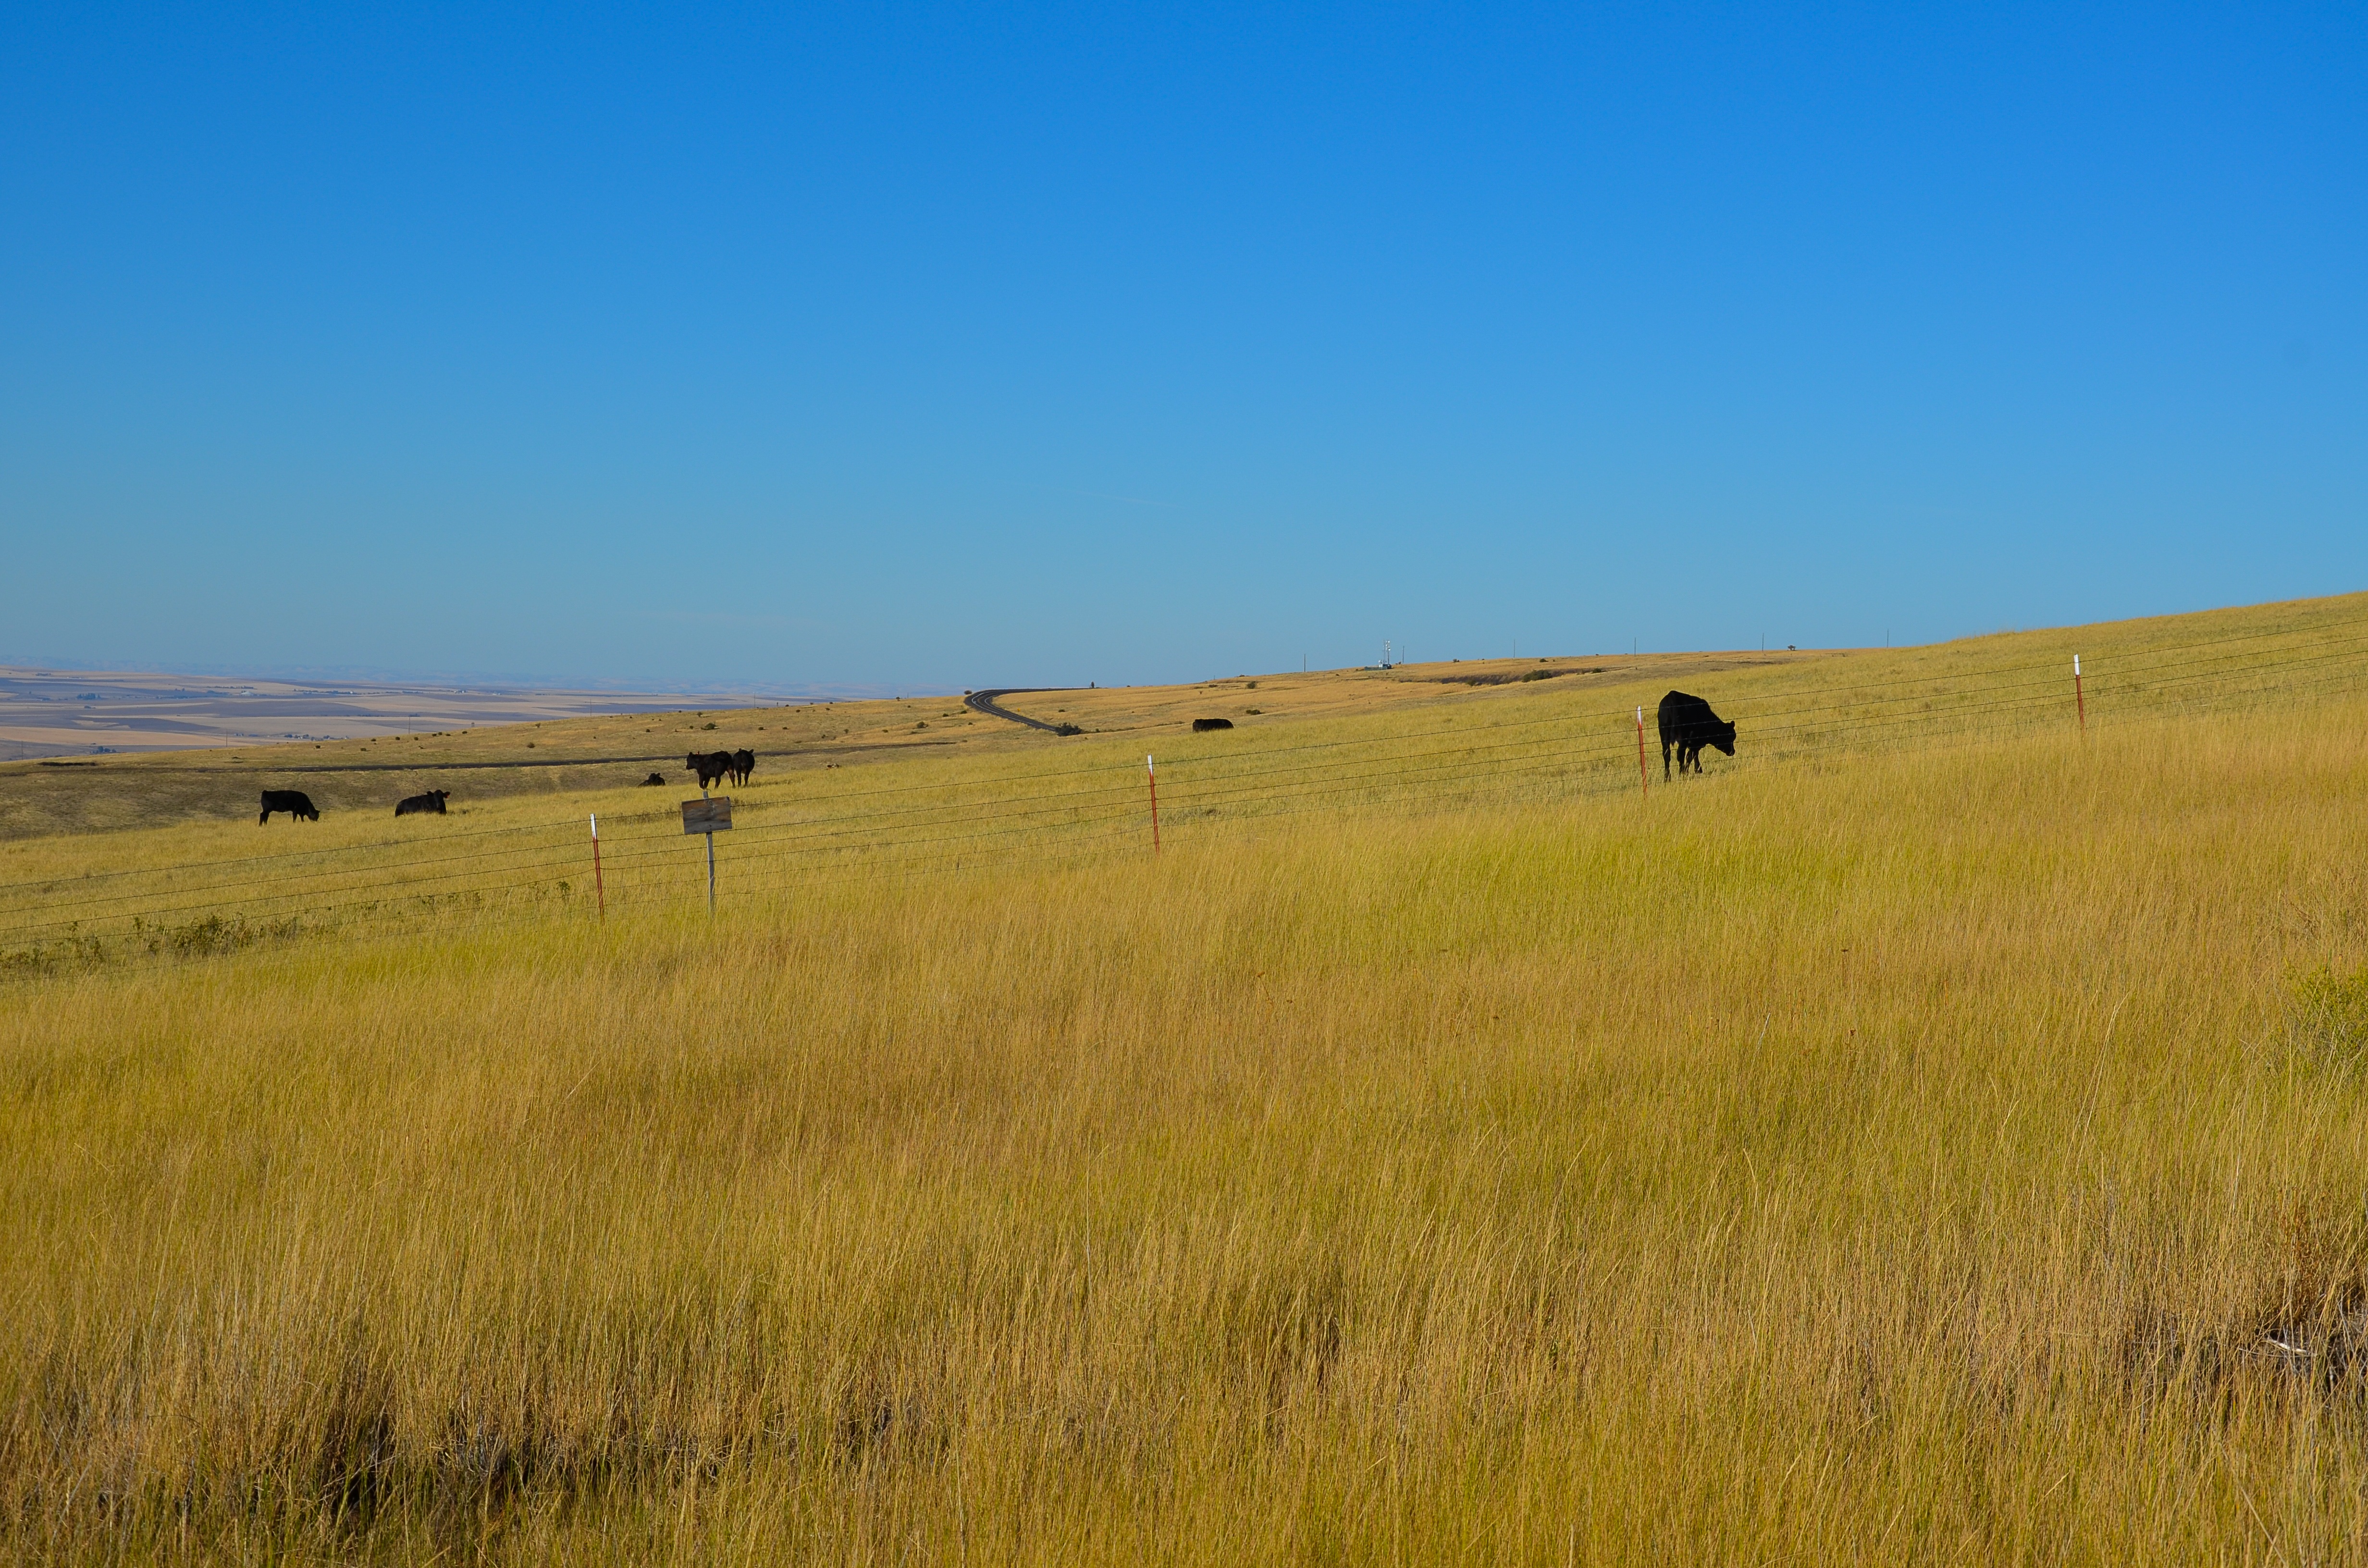
landscape, grass, horizon, marsh, wilderness, sky, road, field, meadow, prairie, hill, adventure, view, pasture, grazing, usa, america, savanna, plain, west coast, cows, grassland, badlands, wetland, outlook, plateau, wide, habitat, safari, ecosystem, oregon, steppe, rural area, pasture land, deadman pass lookout, natural environment, geographical feature, grass family, ecoregion